Darya Lantratova

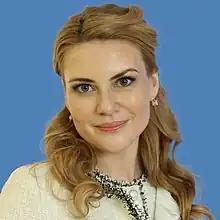

Darya Sergeyevna Lantratova (born on 20 May 1984), is a Russian politician who is currently the senator of the executive authority of the Luhansk People's Republic since 20 December 2022.